French submarine Minerve (S647)

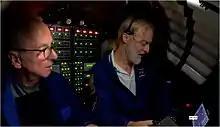
Admiral Jean-Louis Barbier and Victor Vescovo on "Minerve" dive 1 February 2020

On the day of her discovery, 22 July 2019, Squadron Vice-Admiral Charles-Henri du Ché, responsible for the search, declared that the remains of the submarine would be left untouched and would become a maritime sanctuary. A ceremony is to be held in the location where "Minerve" vanished with the relatives of the submariners in attendance.